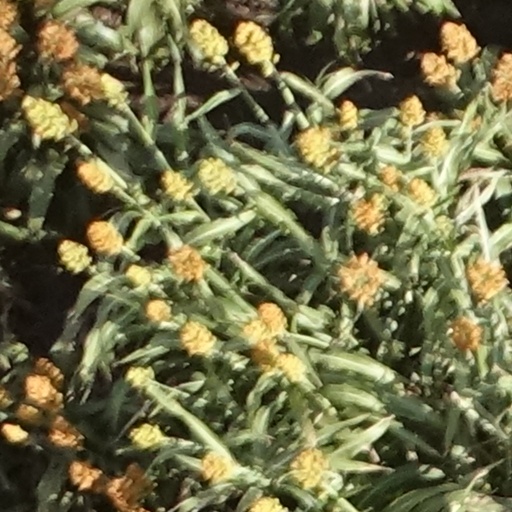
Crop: sorghum